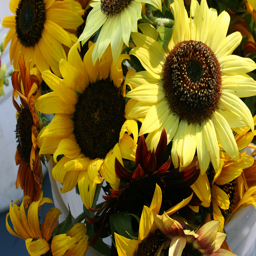
person drenched sunflowers saturday morning .